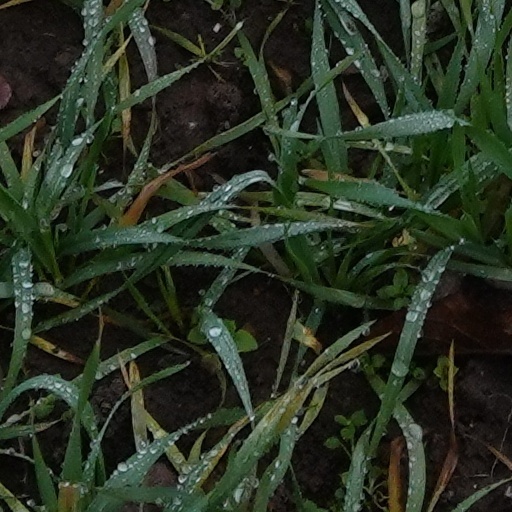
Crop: wheat